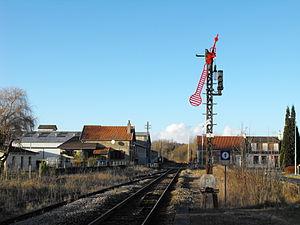
Le sémaphore en gare de Longroy-Gamaches
Longroy est une commune française située dans le département de la Seine-Maritime en région Normandie.